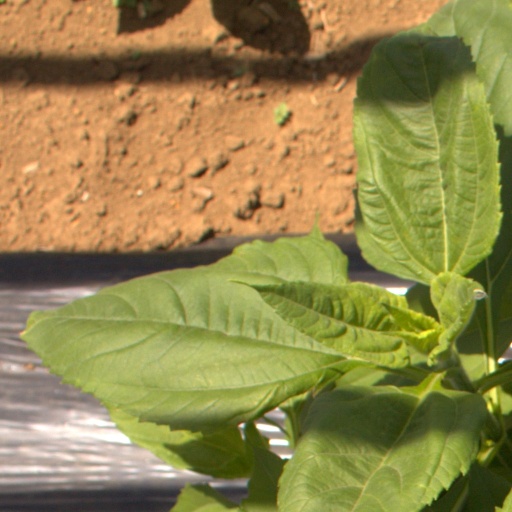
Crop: Jerusalem artichoke